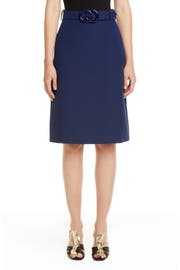
an a line skirt tailored from wool and silk cady crepe make a fashionable statement with a flattering belt branded with a tonal interlocking g buckle